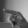
ASL letter: P